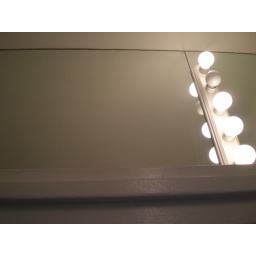
lighting and mirror in bathroom